Treaty of Guadalupe Hidalgo

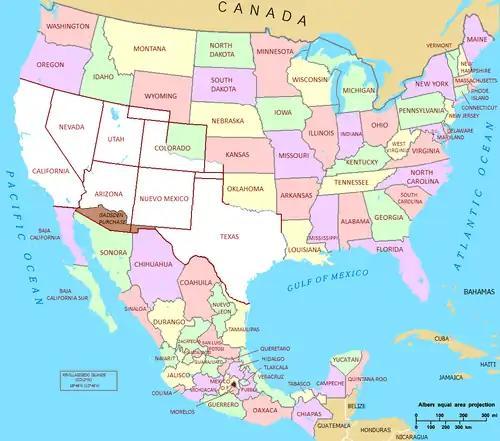
The Mexican Cession agreed with Mexico (white) and the Gadsden Purchase (brown). Part of the area marked as Gadsden Purchase near modern-day Mesilla, New Mexico, was disputed after the Treaty.

In addition to the sale of land, the treaty also provided recognition of the Rio Grande as the boundary between the state of Texas and Mexico. The land boundaries were established by a survey team of appointed Mexican and American representatives, and published in three volumes as the United States and Mexican Boundary Survey. On 30 December 1853, the countries, by agreement, altered the border from the initial one by increasing the number of border markers from 6 to 53. Most of these markers were simply piles of stones. Two later conventions, in 1882 and 1889, further clarified the boundaries, as some of the markers had been moved or destroyed. Photographers were brought in to document the location of the markers. These photographs are in Record Group 77, Records of the Office of the Chief Engineers, in the National Archives.